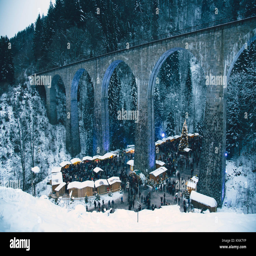
traditional christmas market in the gorge .